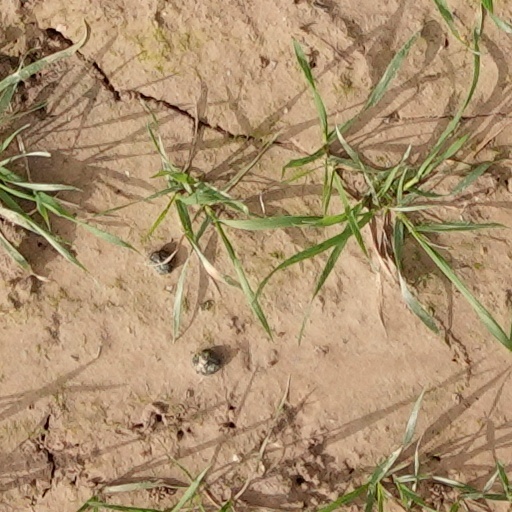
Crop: wheat